Monterrey

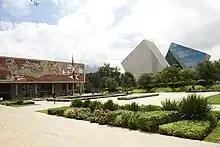
Monterrey Institute of Technology and Higher Education

Monterrey has a semi-arid climate (Köppen climate classification